Alexandru Șimicu

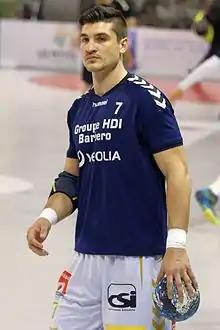
March 23, 2016

Alexandru-Viorel Șimicu (born 8 October 1988 in Timișoara) is a Romanian handballer playing for Saint-Raphaël Var Handball as a left back.